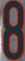
Number: 8